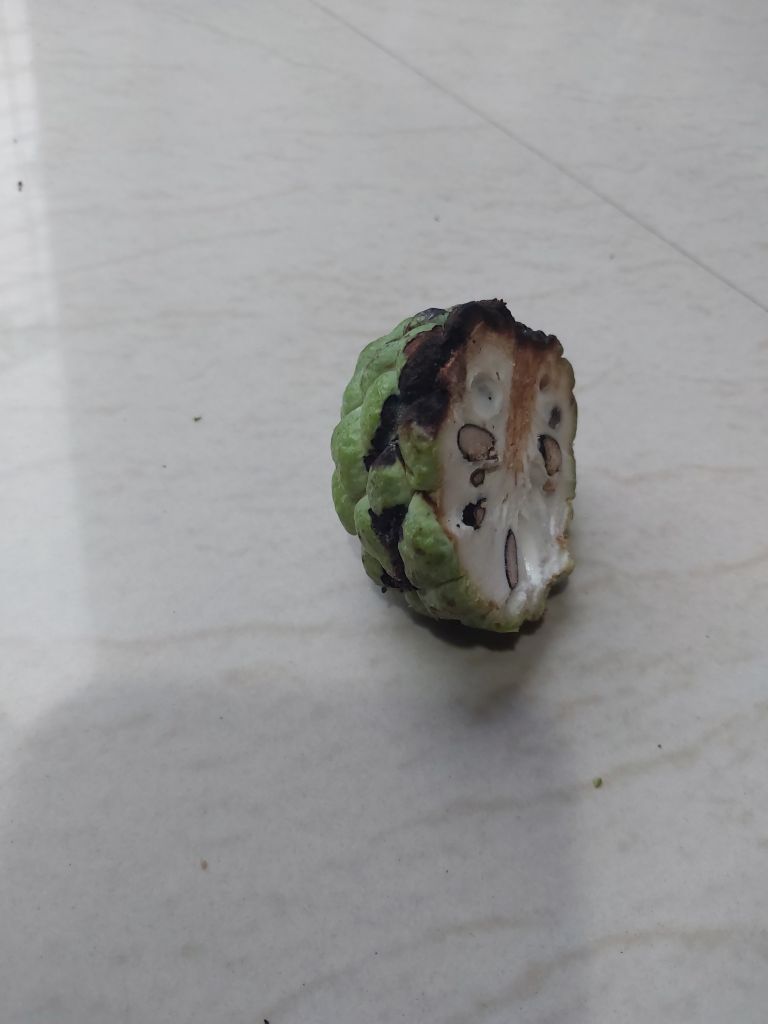
Disease label: Diplodia Rot